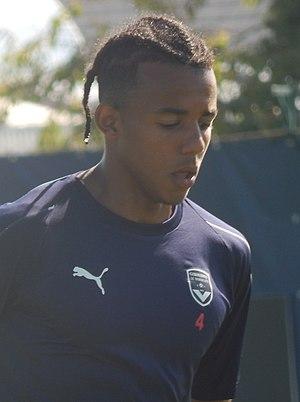
Jules Koundé à l'entraînement avec les Girondins de Bordeaux le 23 juillet 2018.
Jules Koundé, né le 12 novembre 1998 à Paris, est un footballeur français. Il évolue actuellement au Séville FC au poste de défenseur central.